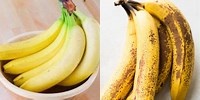
Label: banana